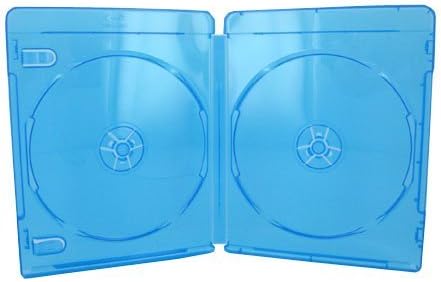
Yens Double Blu-Ray Case with Moulded Blu-Ray Logo 25BD2, 25 Piece
Category: Home Audio & Theater
Yens 25 pack single Blu-ray case with molded Blu-ray logo 25bd1. This product is manufactured in the China.
Features: Double Blu-ray case with molded Blu-ray logo and rounded corners, designed to hold one or two discs | Licensed blu-ray logo is moulded into the case, frosted, and located at the top, outside of each case | This product is manufactured in the china